Michael Field (food writer)

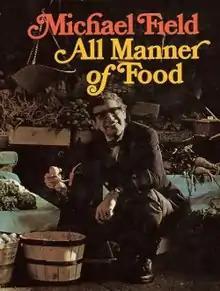
Field, on the cover of his 1970 book, "All Manner of Food"

Michael Field (February 21, 1915 – March 22, 1971) was an American food writer and critic. Earlier in his career he had been a concert pianist, but from 1964 until his death he concentrated on his work as an author and teacher of cooking.